Kamunagara

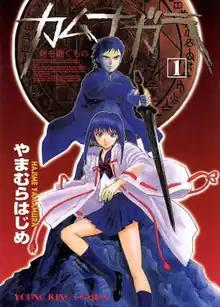
First "tankōbon" volume cover

is a Japanese manga series written and illustrated by Hajime Yamamura. It was serialized in Shōnen Gahosha's "seinen" manga magazine "Young King OURs" from 1999 to 2006, with its chapters collected in ten "tankōbon" volumes (with an additional "gaiden" volume). In North America, it was licensed by Media Blasters, who only released the first six volumes.